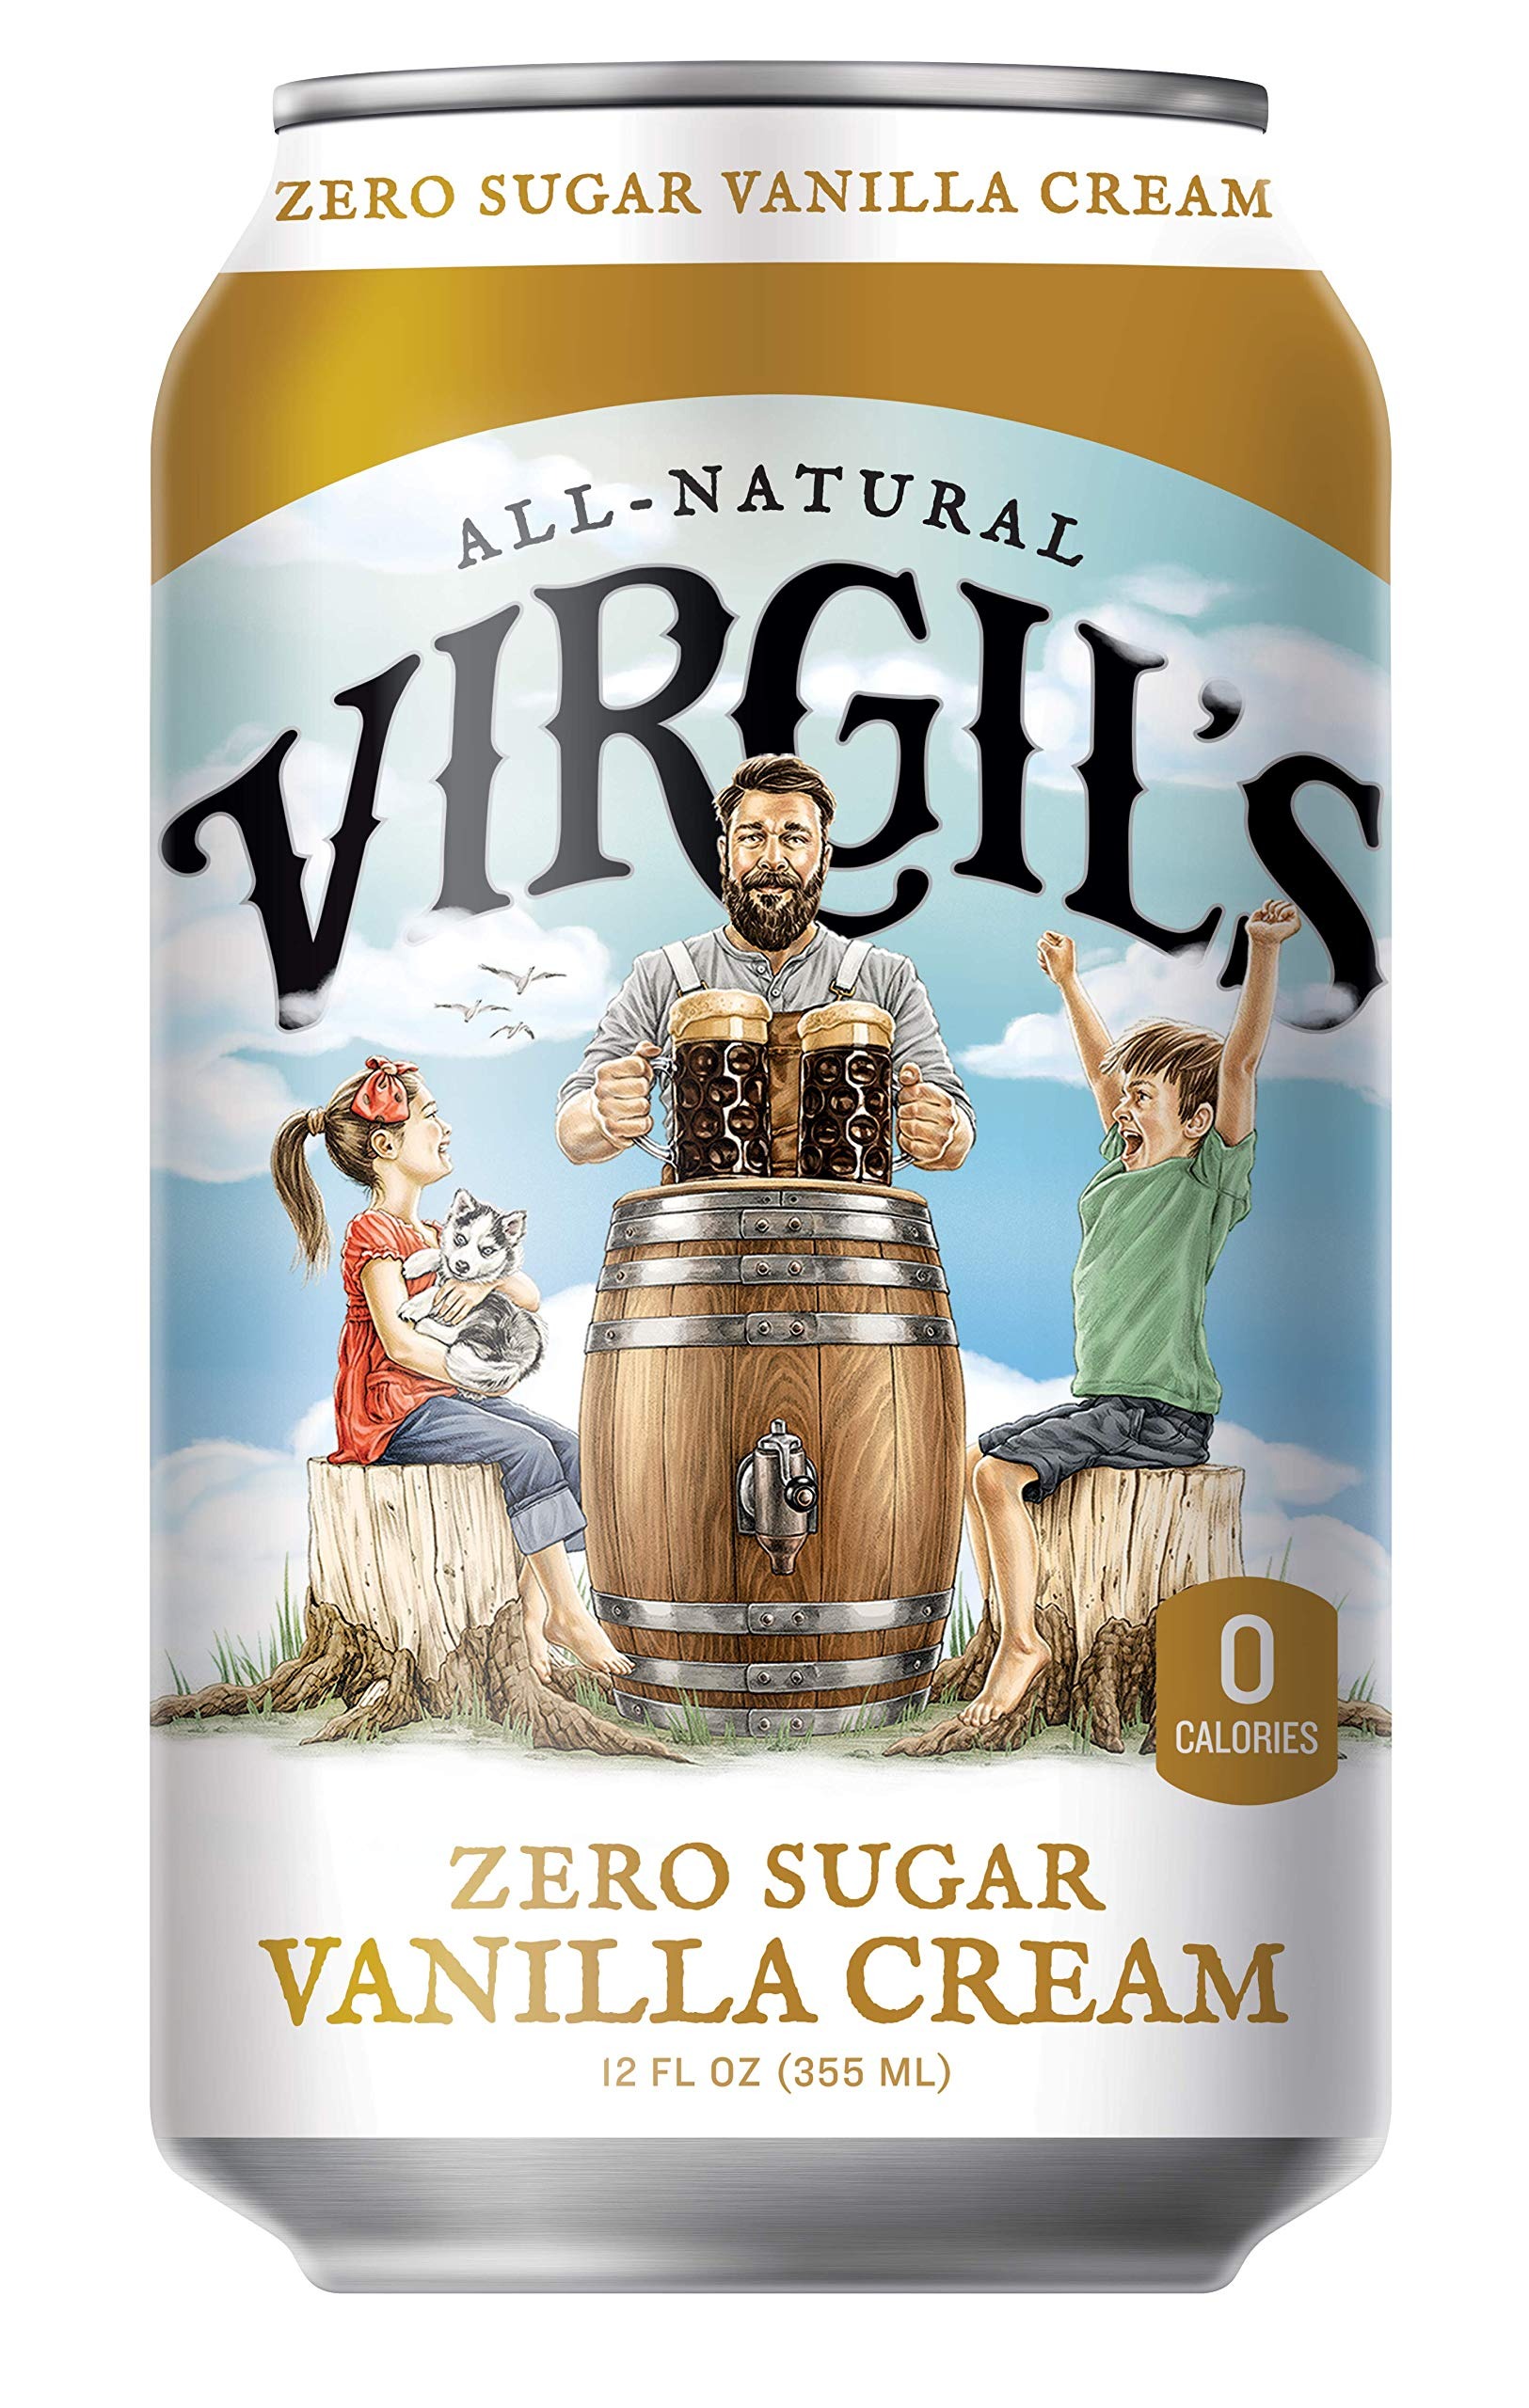
Item Name: Virgil’s, Zero Sugar Vanilla Cream, Great Tasting Zero Calorie Keto Friendly Soda (6 - 12oz cans)
Value: 72.0
Unit: Fl Oz

Price: 29.99